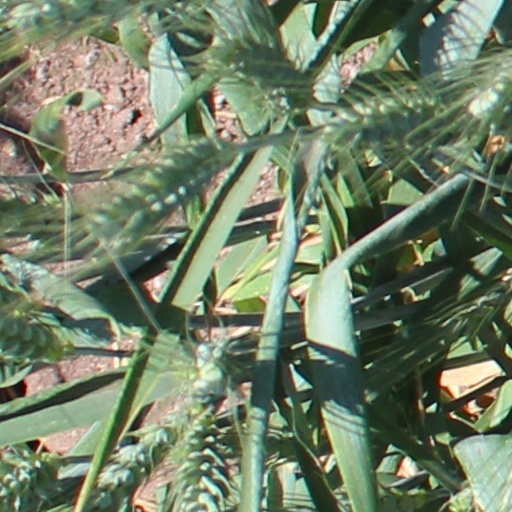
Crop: wheat